American Herro

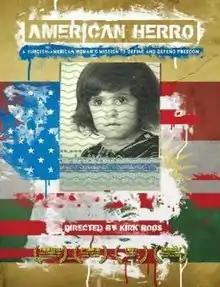

American Herro is a biographical documentary film about Herro Mustafa, an American diplomat and senior adviser on the Middle East to Joe Biden when he was Vice President.